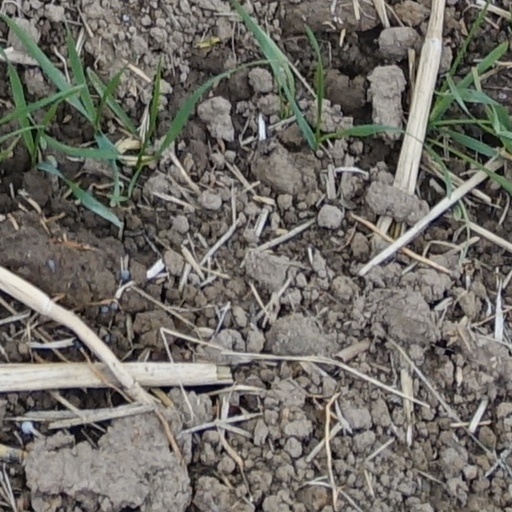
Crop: wheat